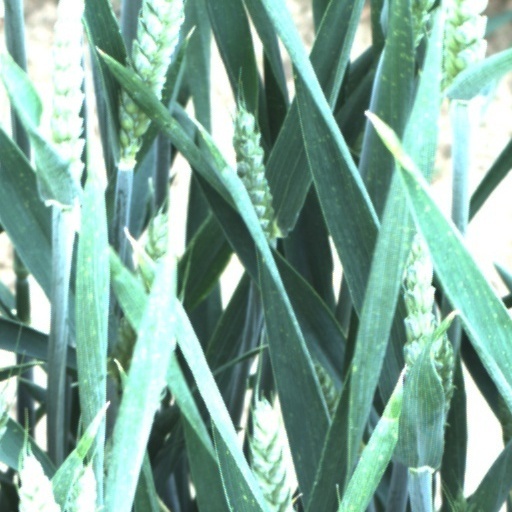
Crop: wheat